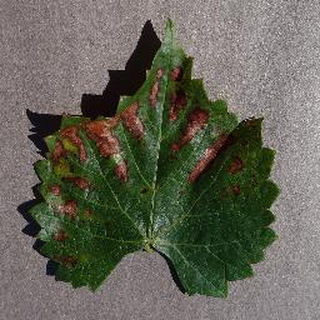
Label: grape_esca_black_measles